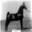
Label: horse